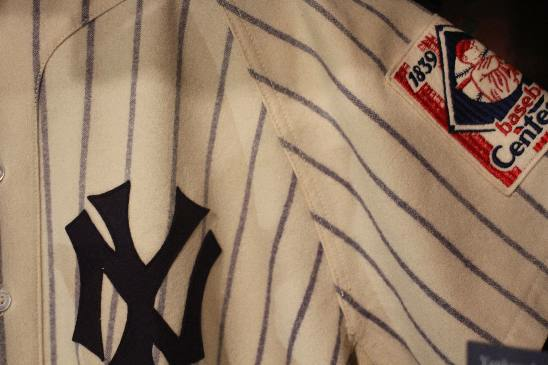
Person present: No